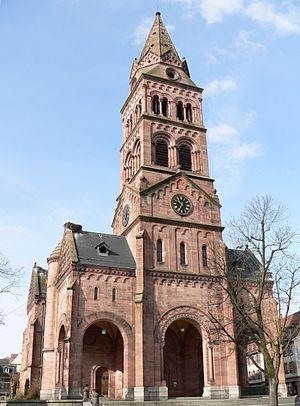
Frédéric-Louis de Rutté, né le 15 avril 1829 à Sutz et mort le 4 octobre 1903 à Berne, est un architecte suisse qui fut actif à Paris, en Alsace – notamment à Mulhouse – et à Berne.
Munster [mœ̃stɛʁ] est une commune française du massif des Vosges située dans le département du Haut-Rhin, en région Grand Est.